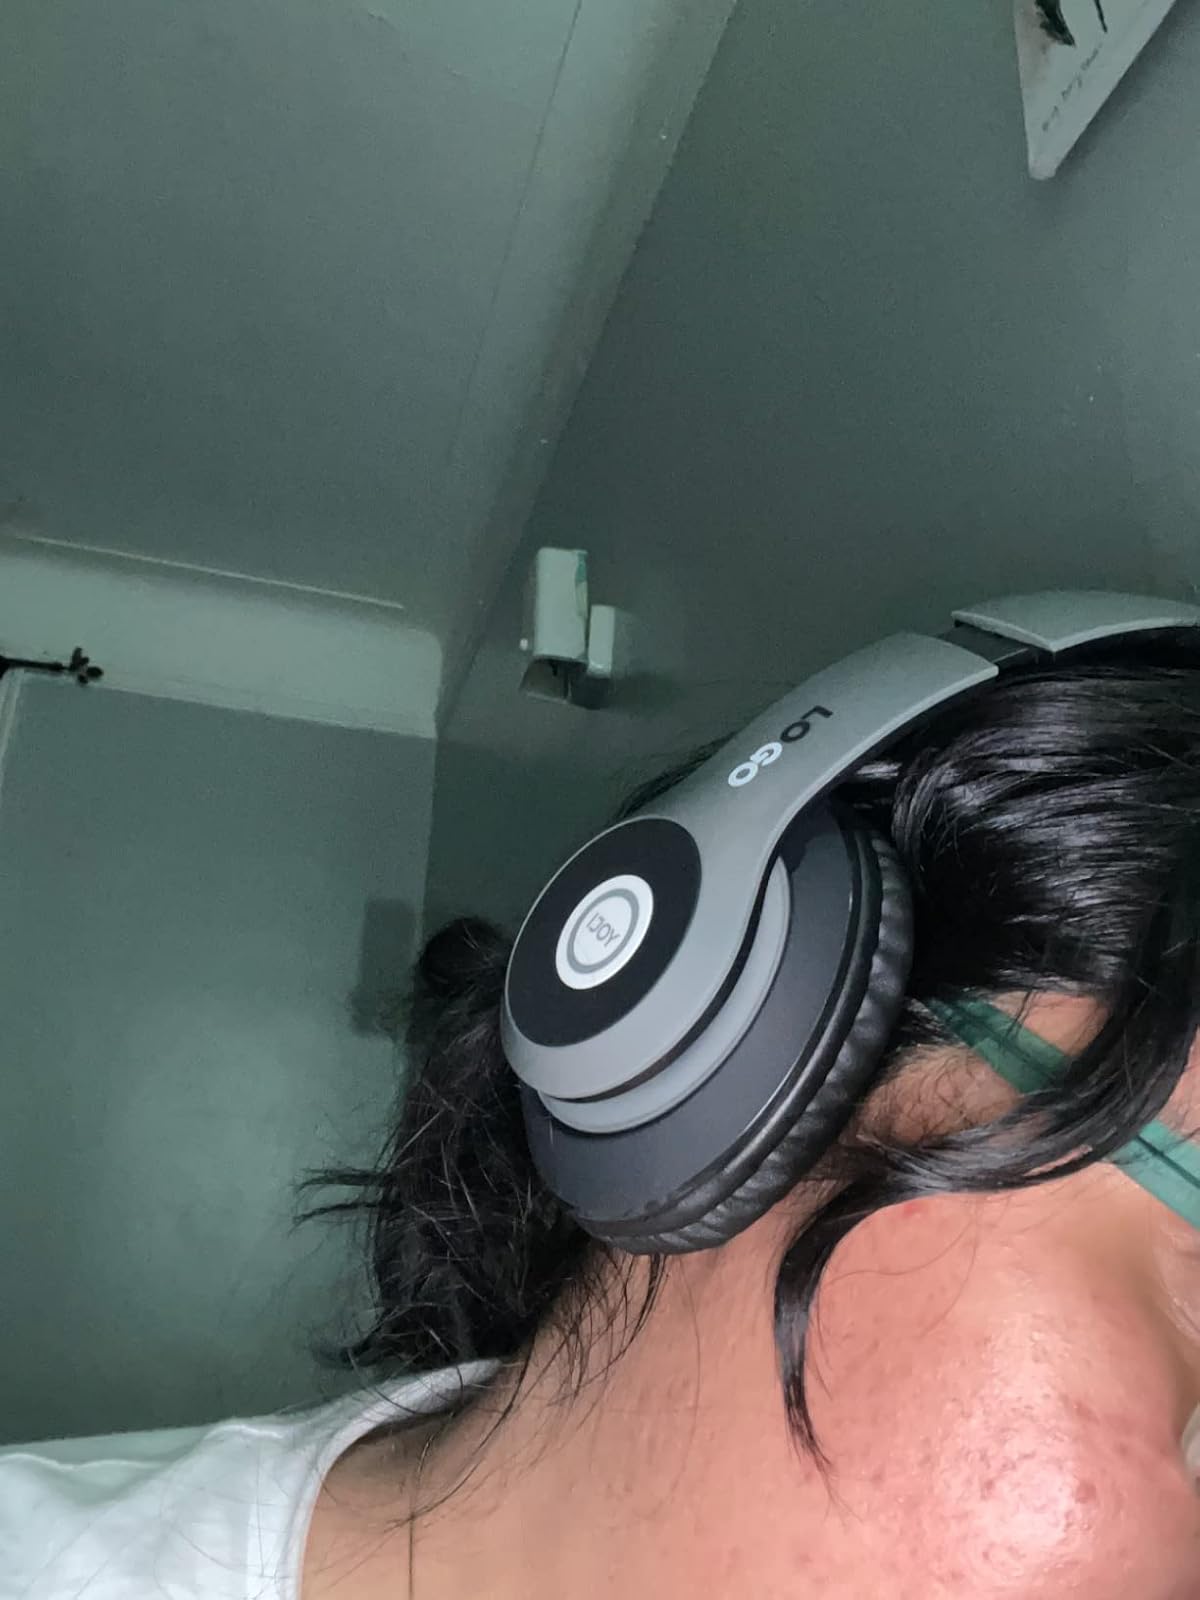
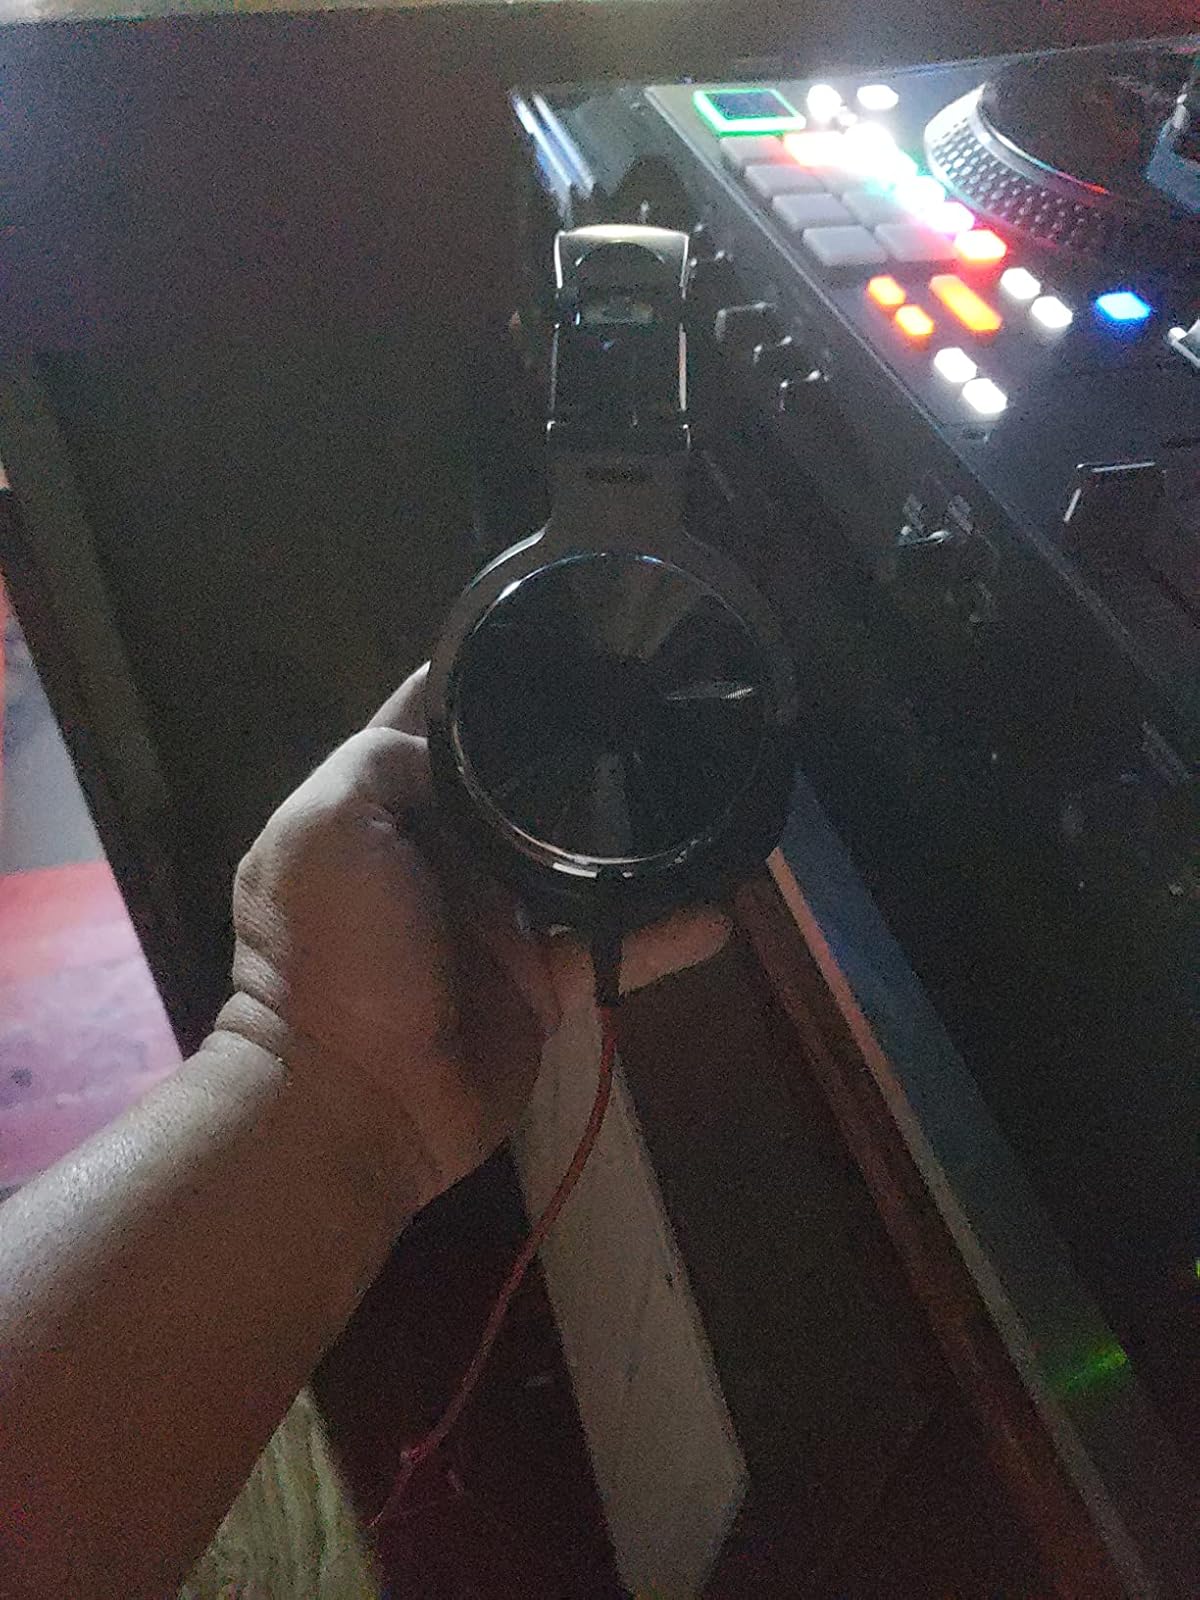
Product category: headphones
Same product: no